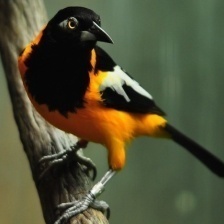
Species: VENEZUELIAN TROUPIAL
Scientific name: ICTERUS ICTERUS